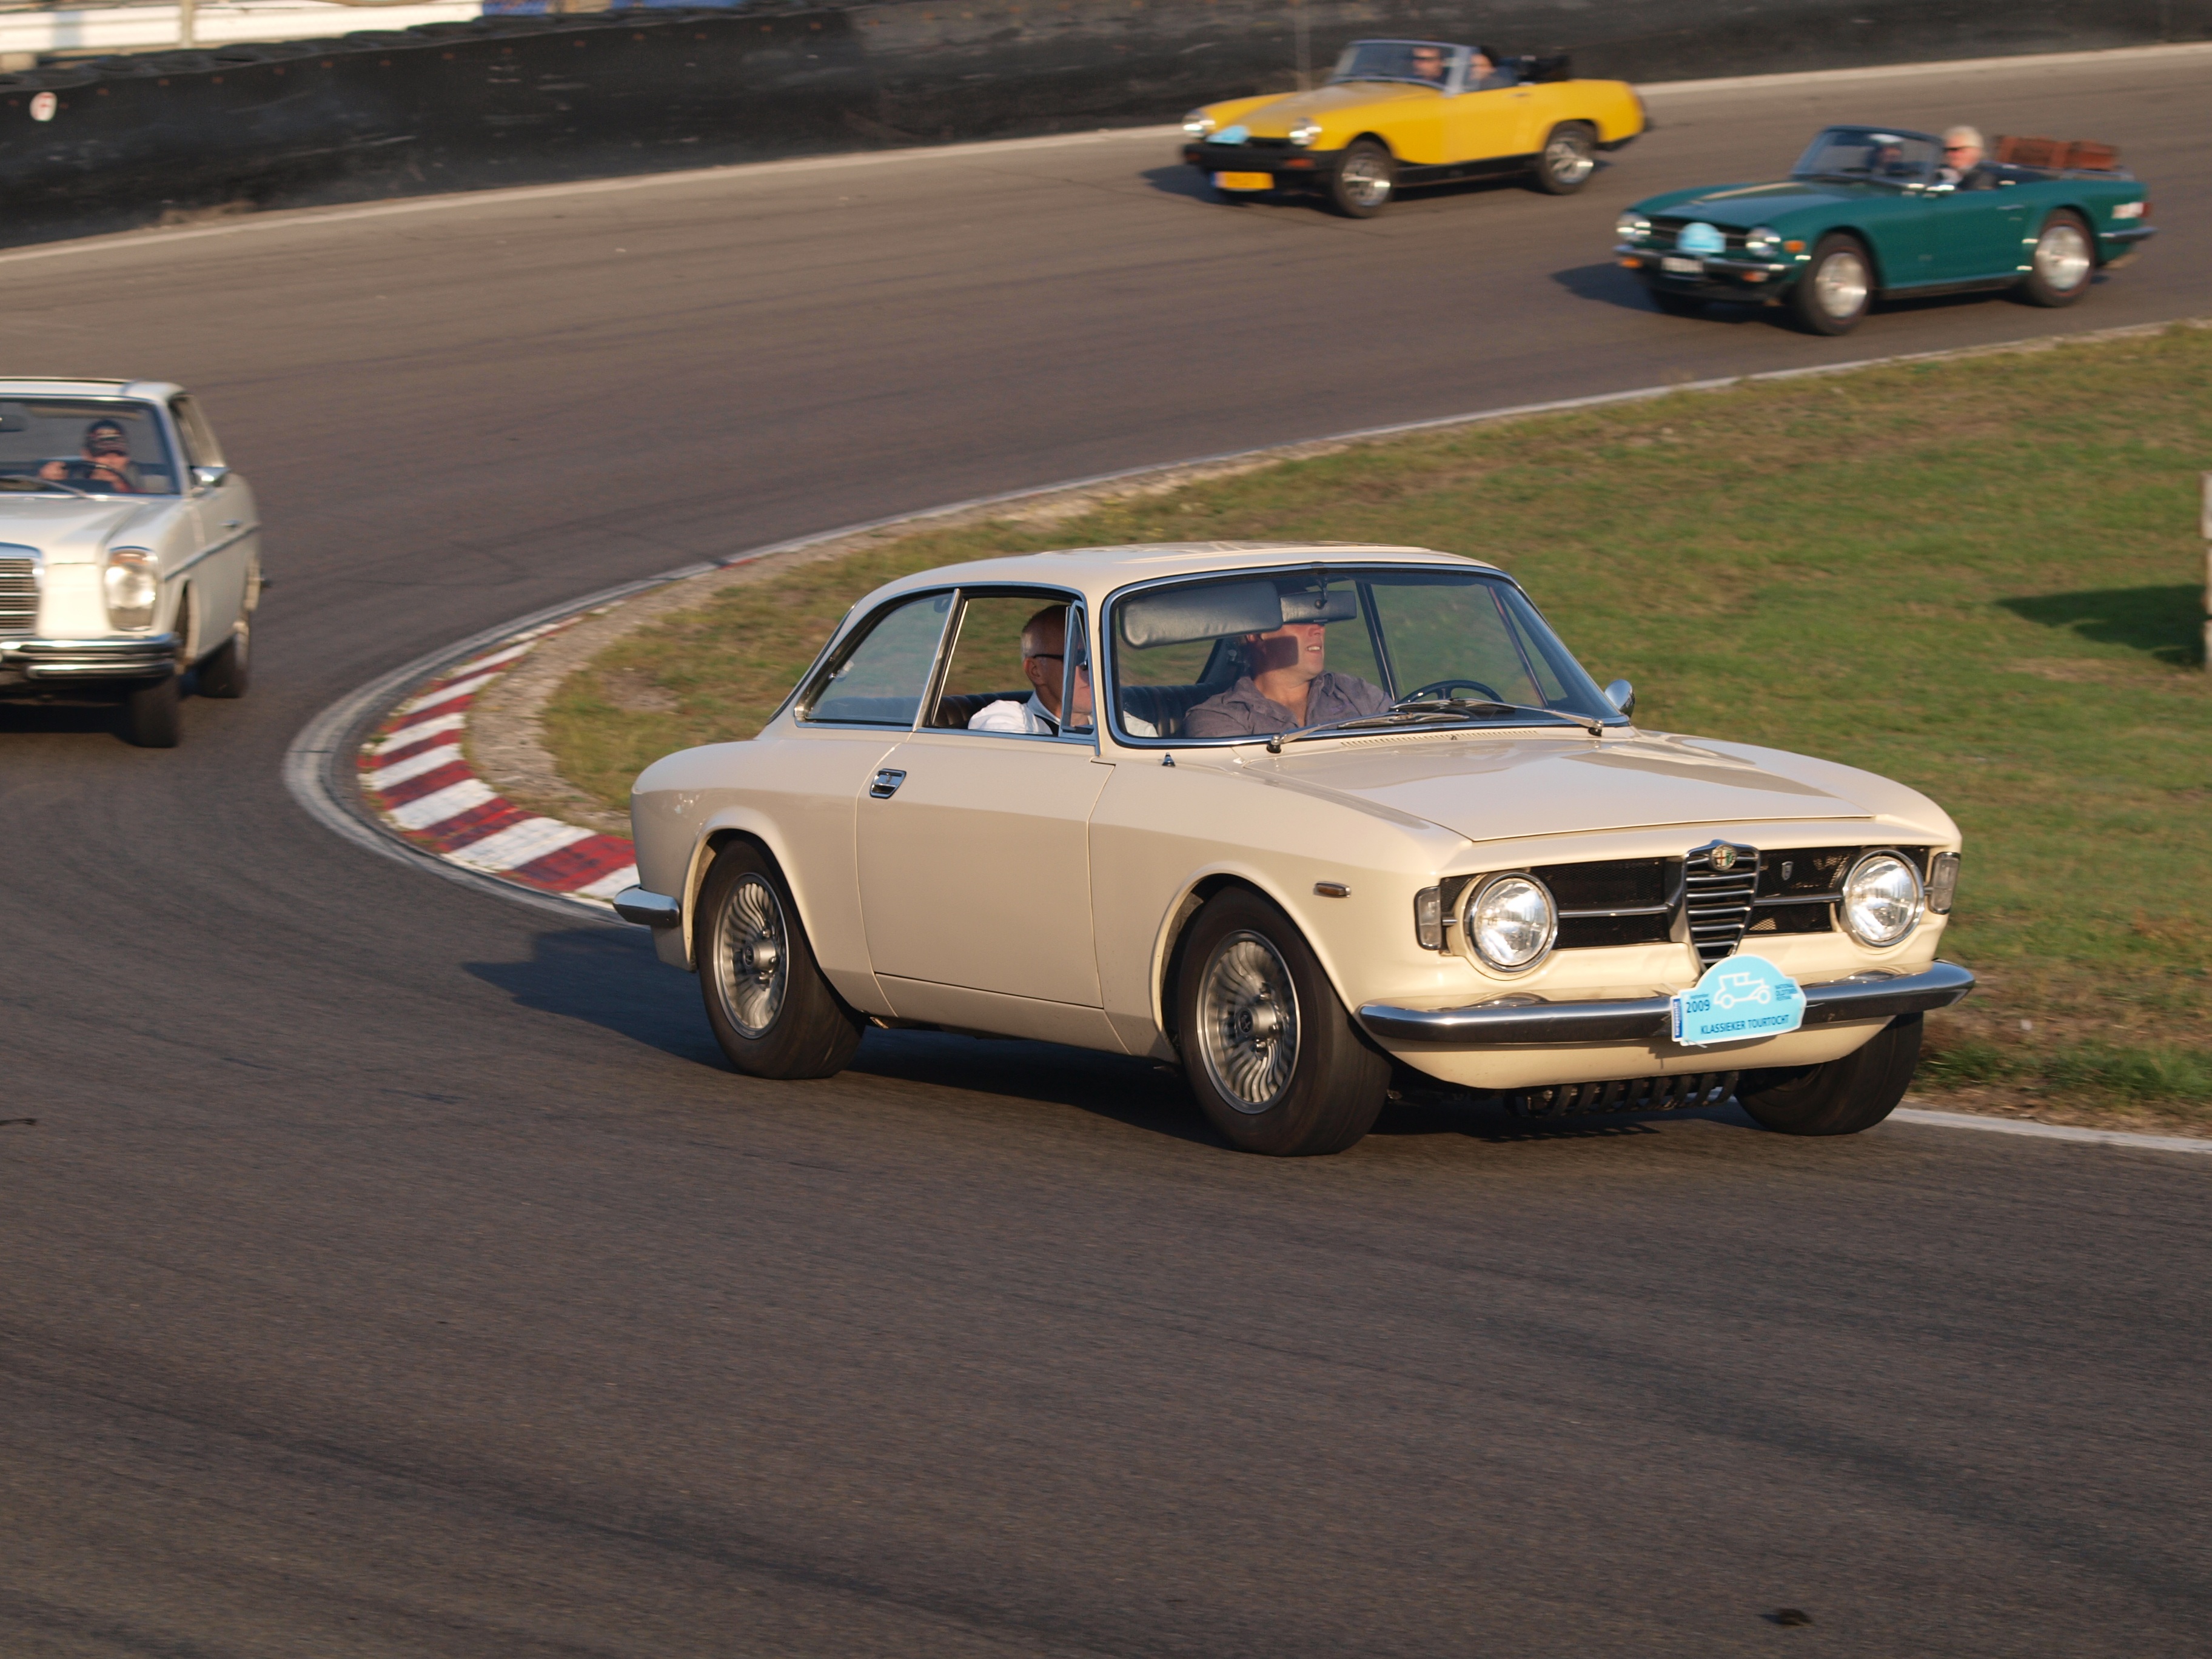
track, car, vintage, vehicle, sports car, vintage car, race, racing, oldtimer, bmw, classic, convertible, circuit, antique car, alfa romeo, land vehicle, auto racing, automobile make, automotive design, performance car